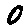
Label: 0